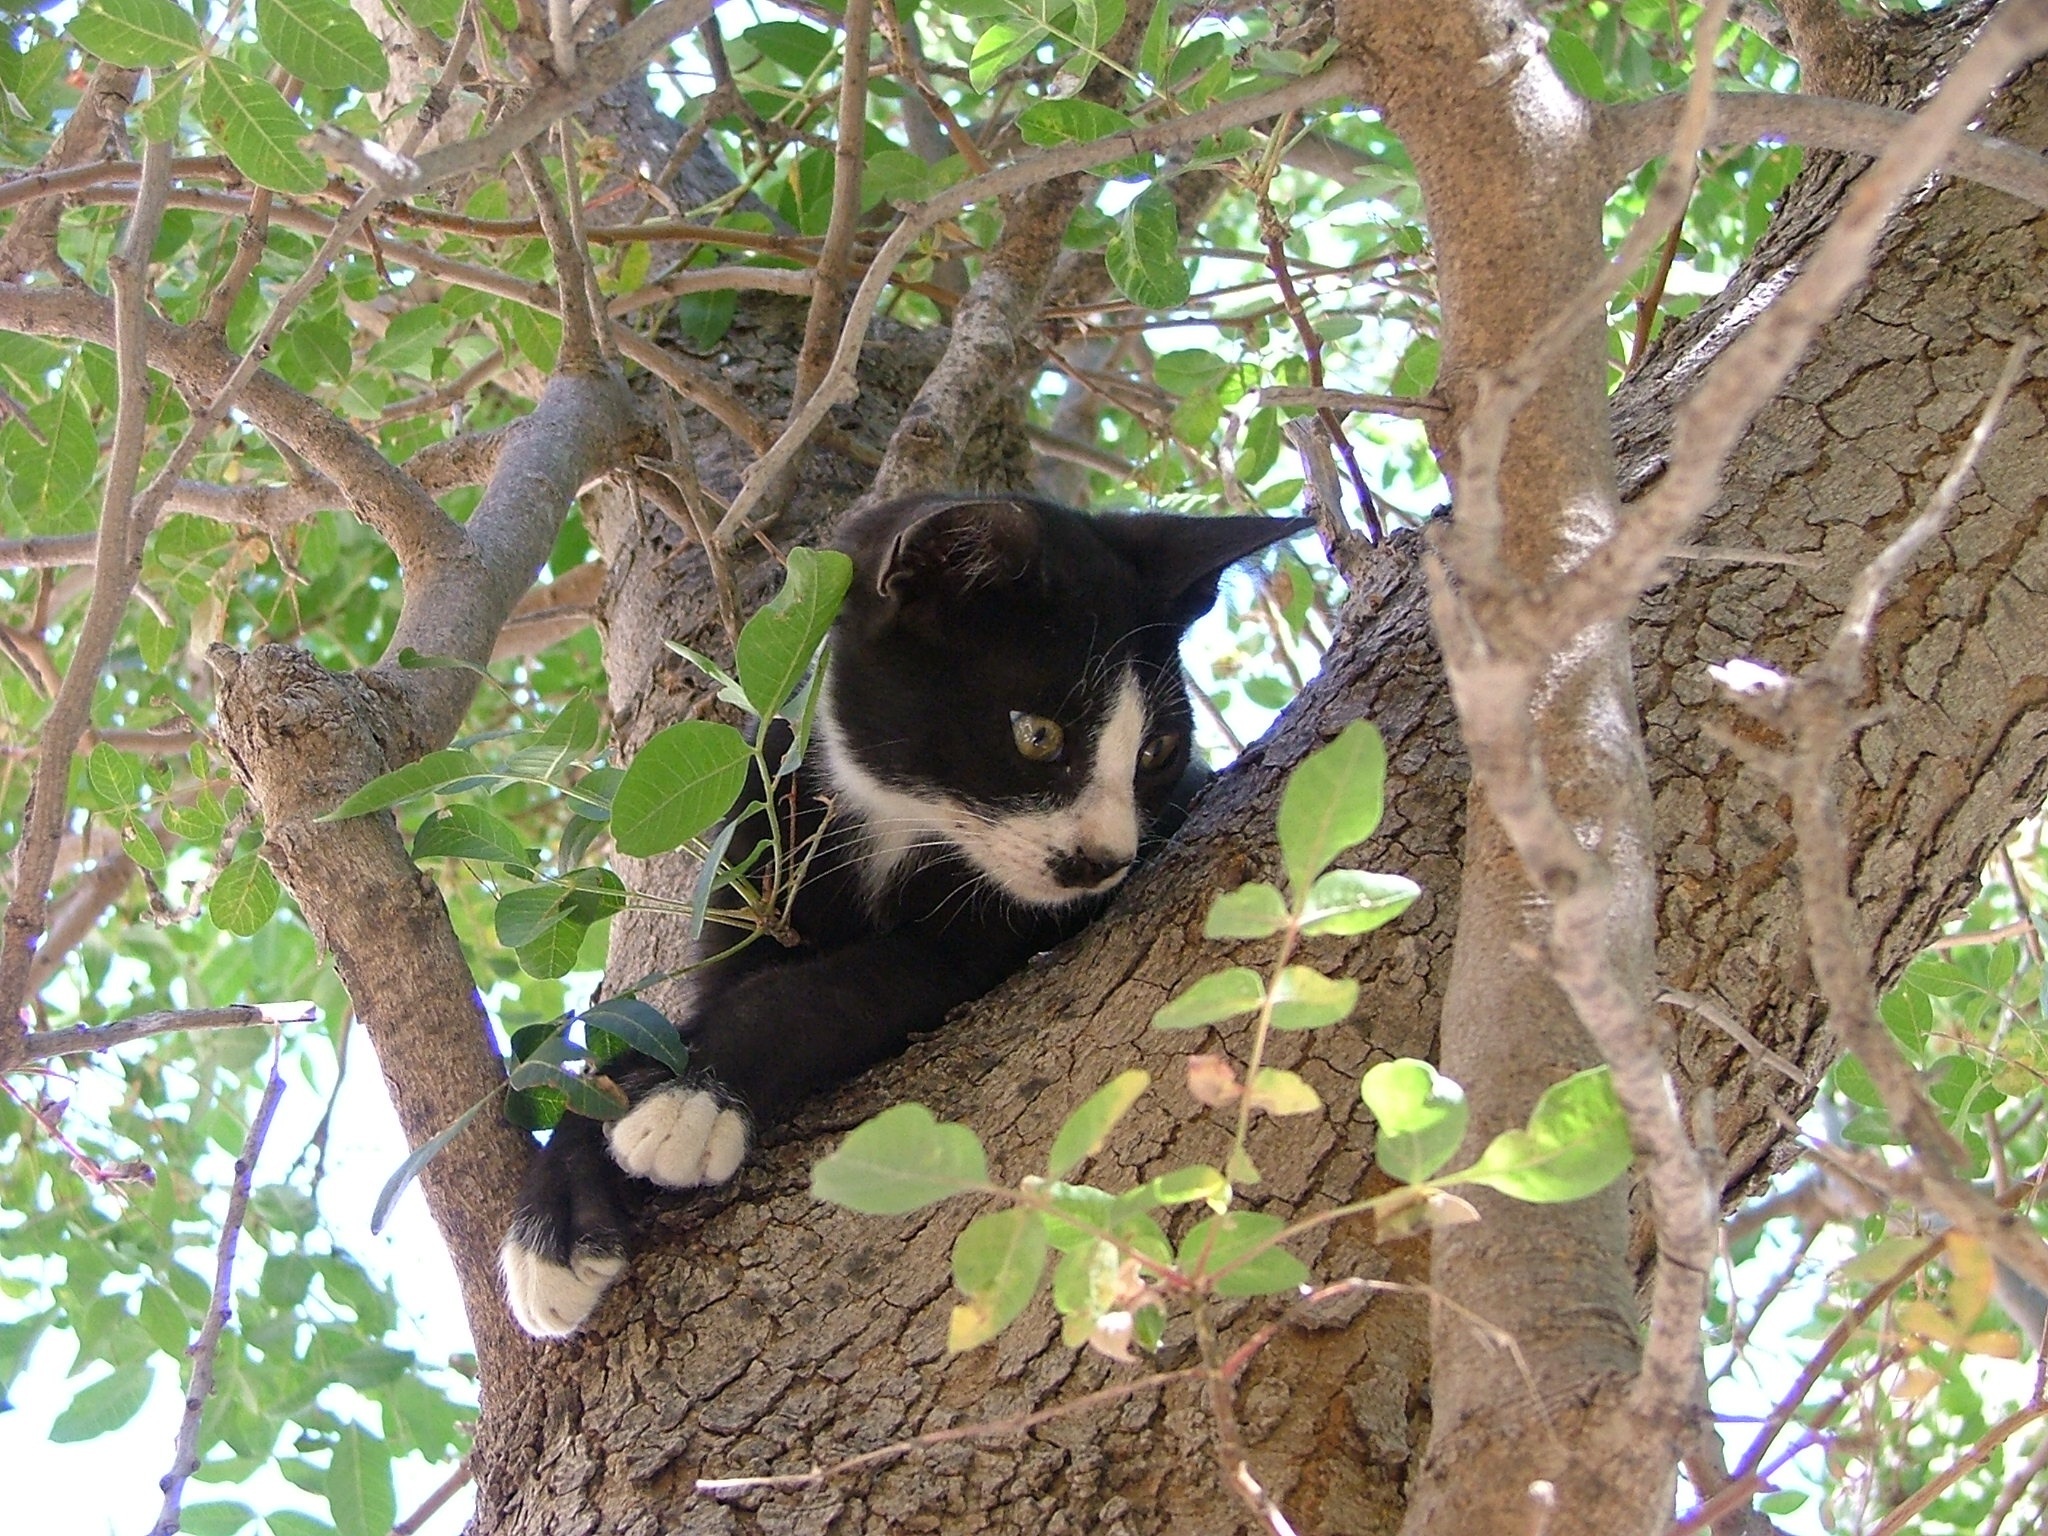
tree, branch, white, bear, wildlife, zoo, jungle, cat, mammal, black, fauna, vertebrate, greece, stuck, giant panda, chalki